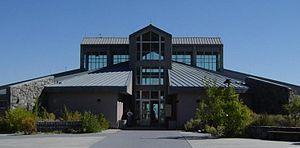
Les cratères de Mono-Inyo sont une chaîne volcanique qui s'étend sur quarante kilomètres du nord au sud, depuis Mono Lake jusqu'à Mammoth Mountain, au sein du comté de Mono, dans l'Est de l'État américain de Californie. Le champ volcanique de Mono Lake forme l'extrémité septentrionale de la chaîne et consiste en deux îles volcaniques dans le lac et un cône sur sa rive nord-ouest. La majeure partie des cratères de Mono, qui constituent l'essentiel de la partie septentrionale de la chaîne, sont des volcans phréato-magmatiques qui ont, depuis leur formation, été surmontés par des dômes de rhyolite et des coulées de lave. Les cratères d'Inyo constituent l'essentiel de la partie méridionale et sont très semblables aux précédents. L'extrémité méridionale de la chaîne, appelée Red Cones, est formée de cratères d'où sortent des fumeroles et de cônes de cendres, autour de Mammoth Mountain.